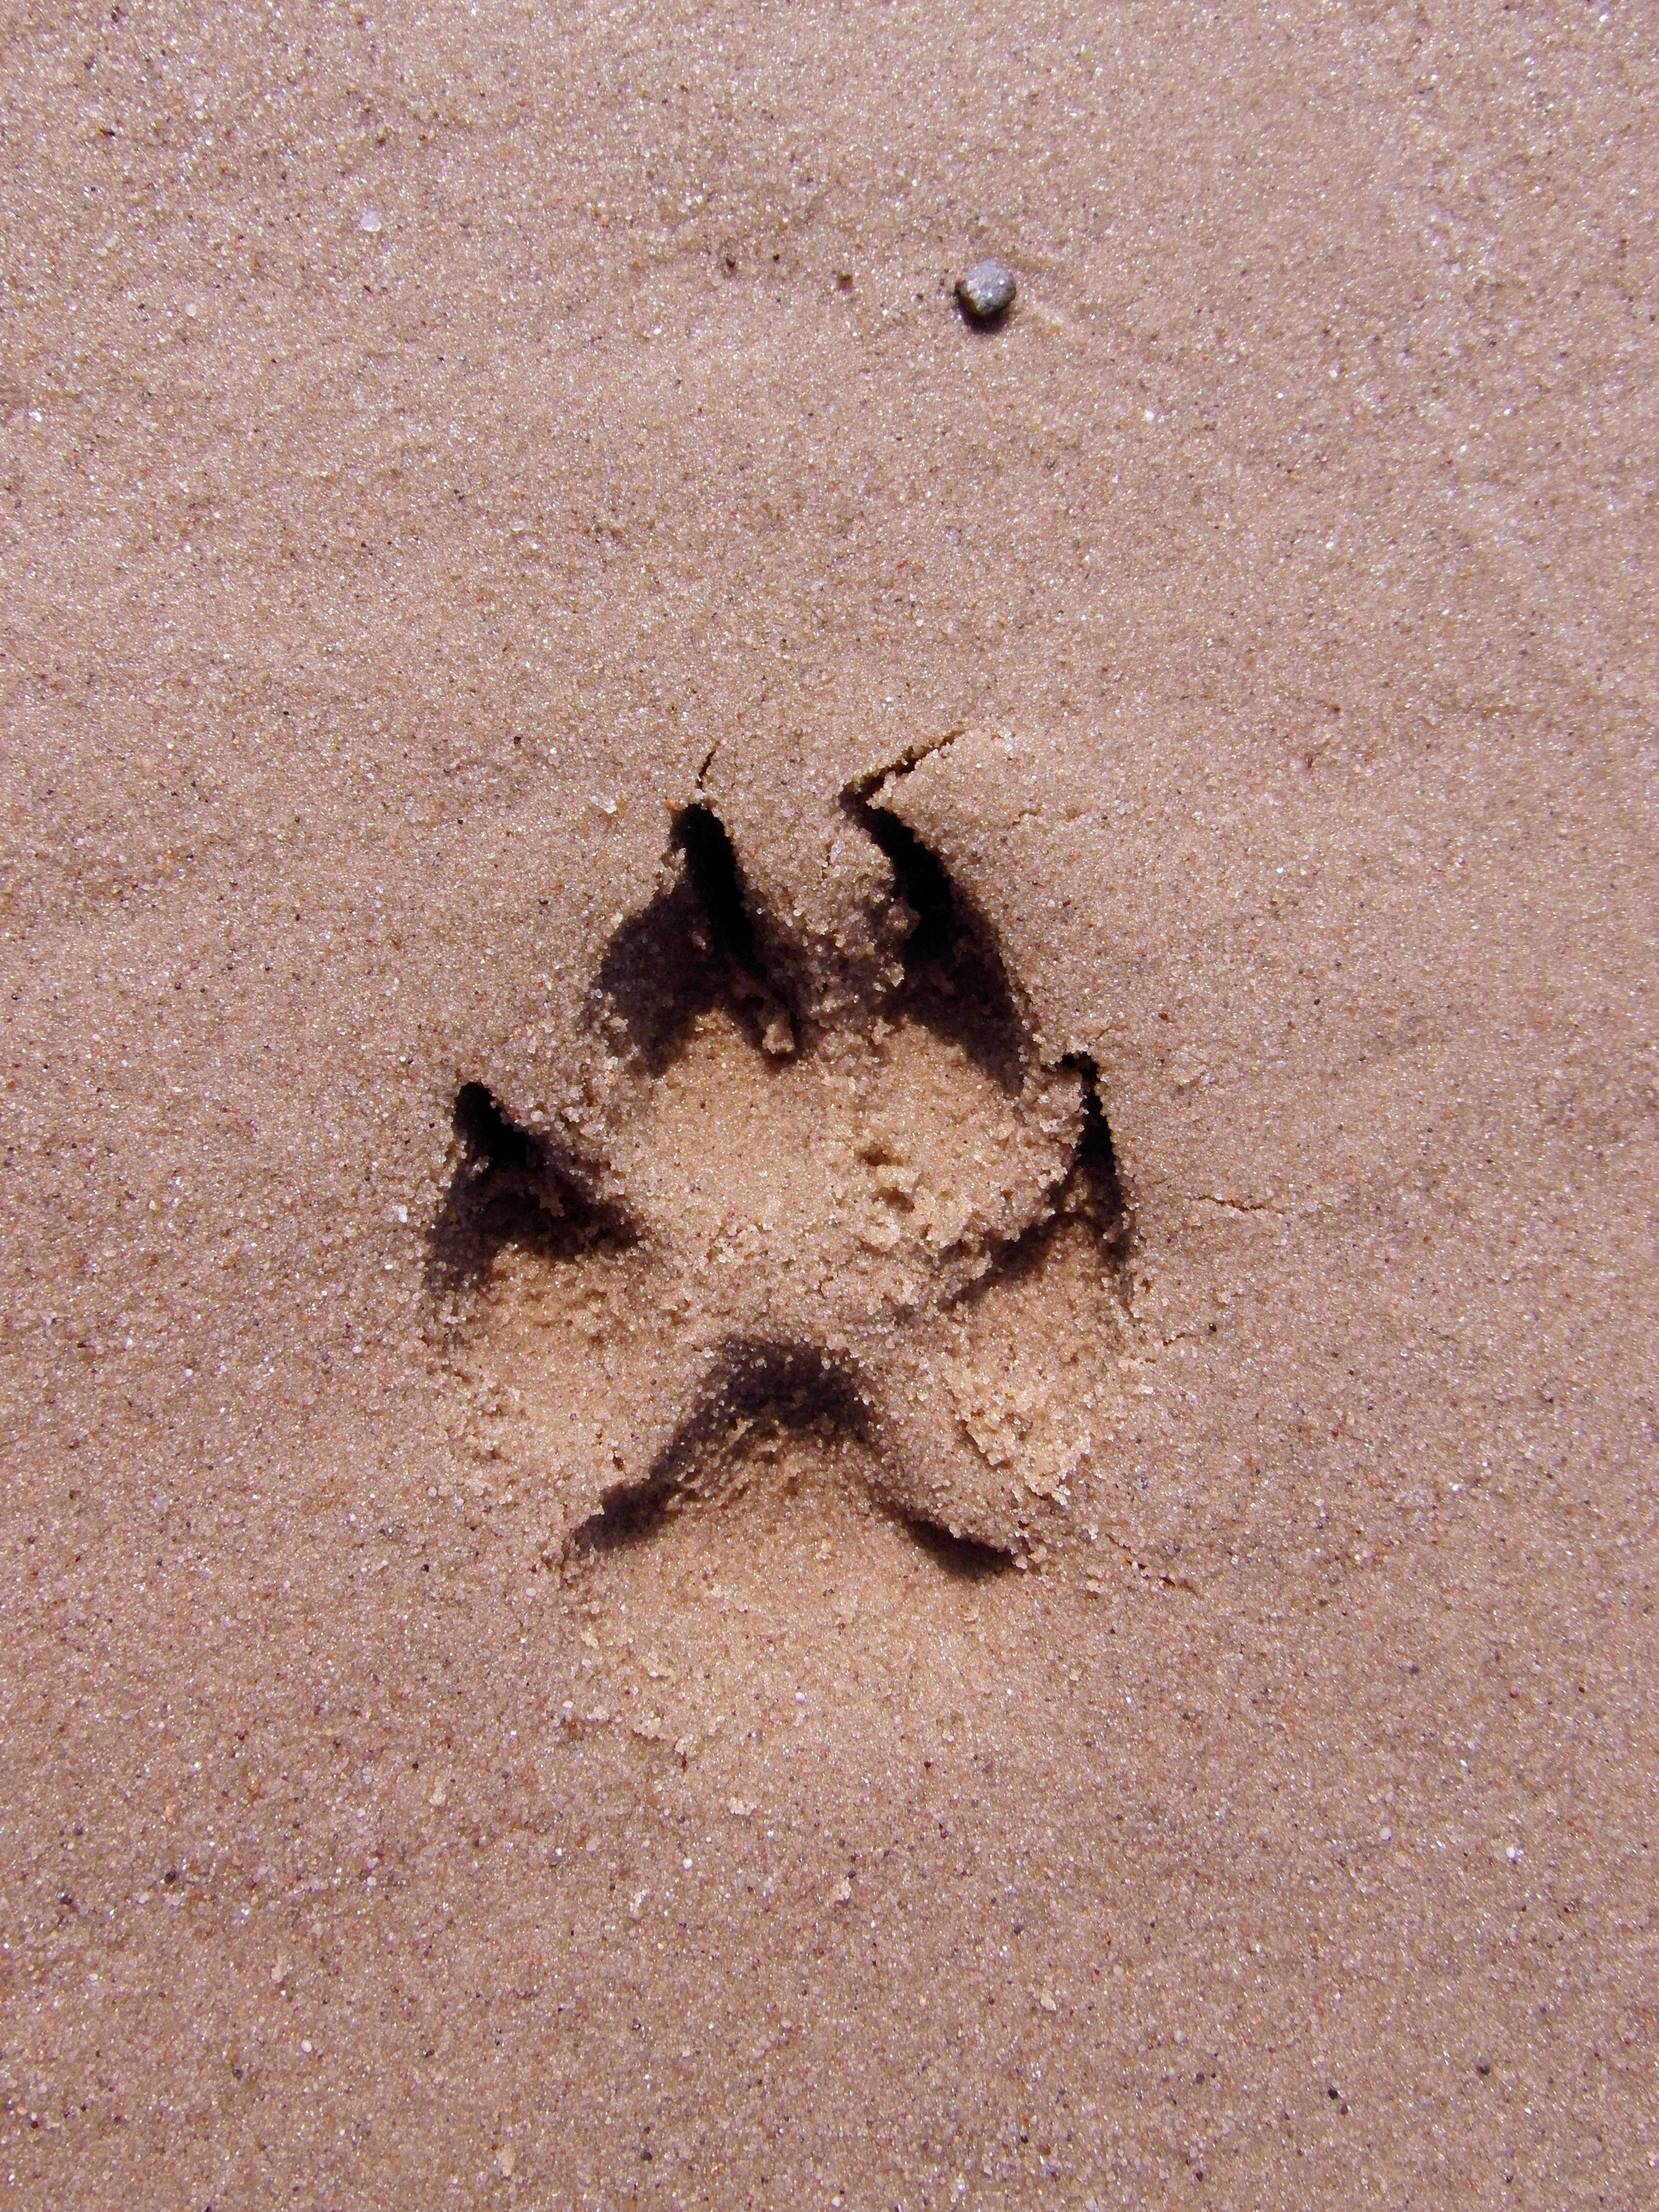
beach, sand, footprint, soil, material, invertebrate, trace, paw, dog paw, paw print